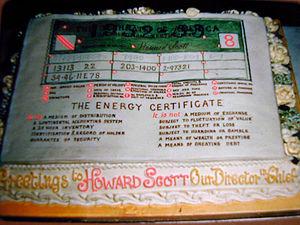
Gâteau d'anniversaire représentant un ""certificat d'énergie"" imaginé par le mouvement technocratique"
Le mouvement technocratique est un mouvement social promouvant un ordre social technocratique, qui a connu une certaine importance et notoriété dans les années 1930 aux États-Unis, au plus fort de la Grande Dépression. Trouvant ses racines dans les œuvres de Thorstein Veblen et de Edward Bellamy, ce mouvement a principalement été porté par un personnage controversé, Howard Scott, qui créa successivement la Technical Alliance en 1920, l'Energy Survey of North America en 1932 et Technocracy Inc. en 1933.